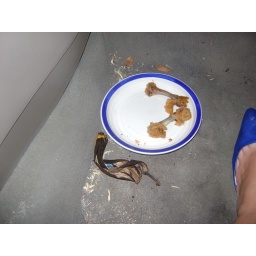
Juan had neatly placed his chicken bones on a plate in the floorboard of his car.